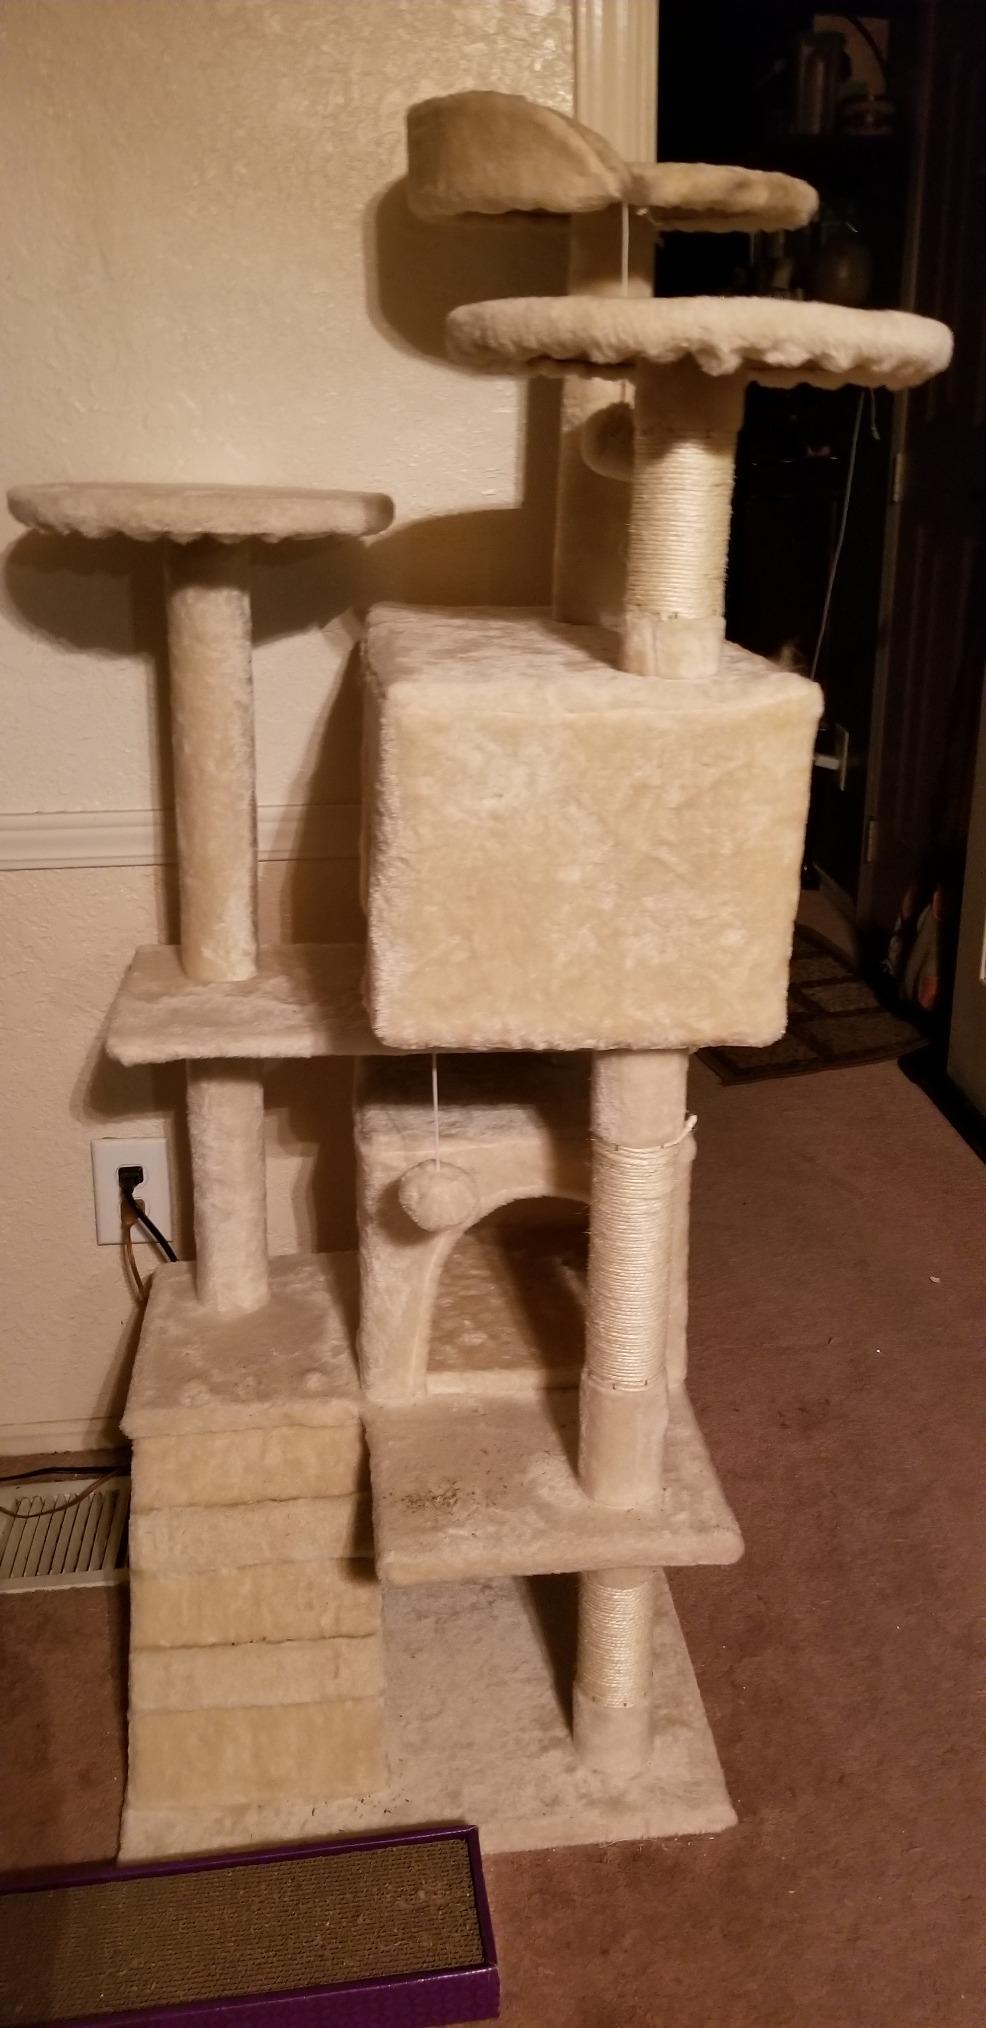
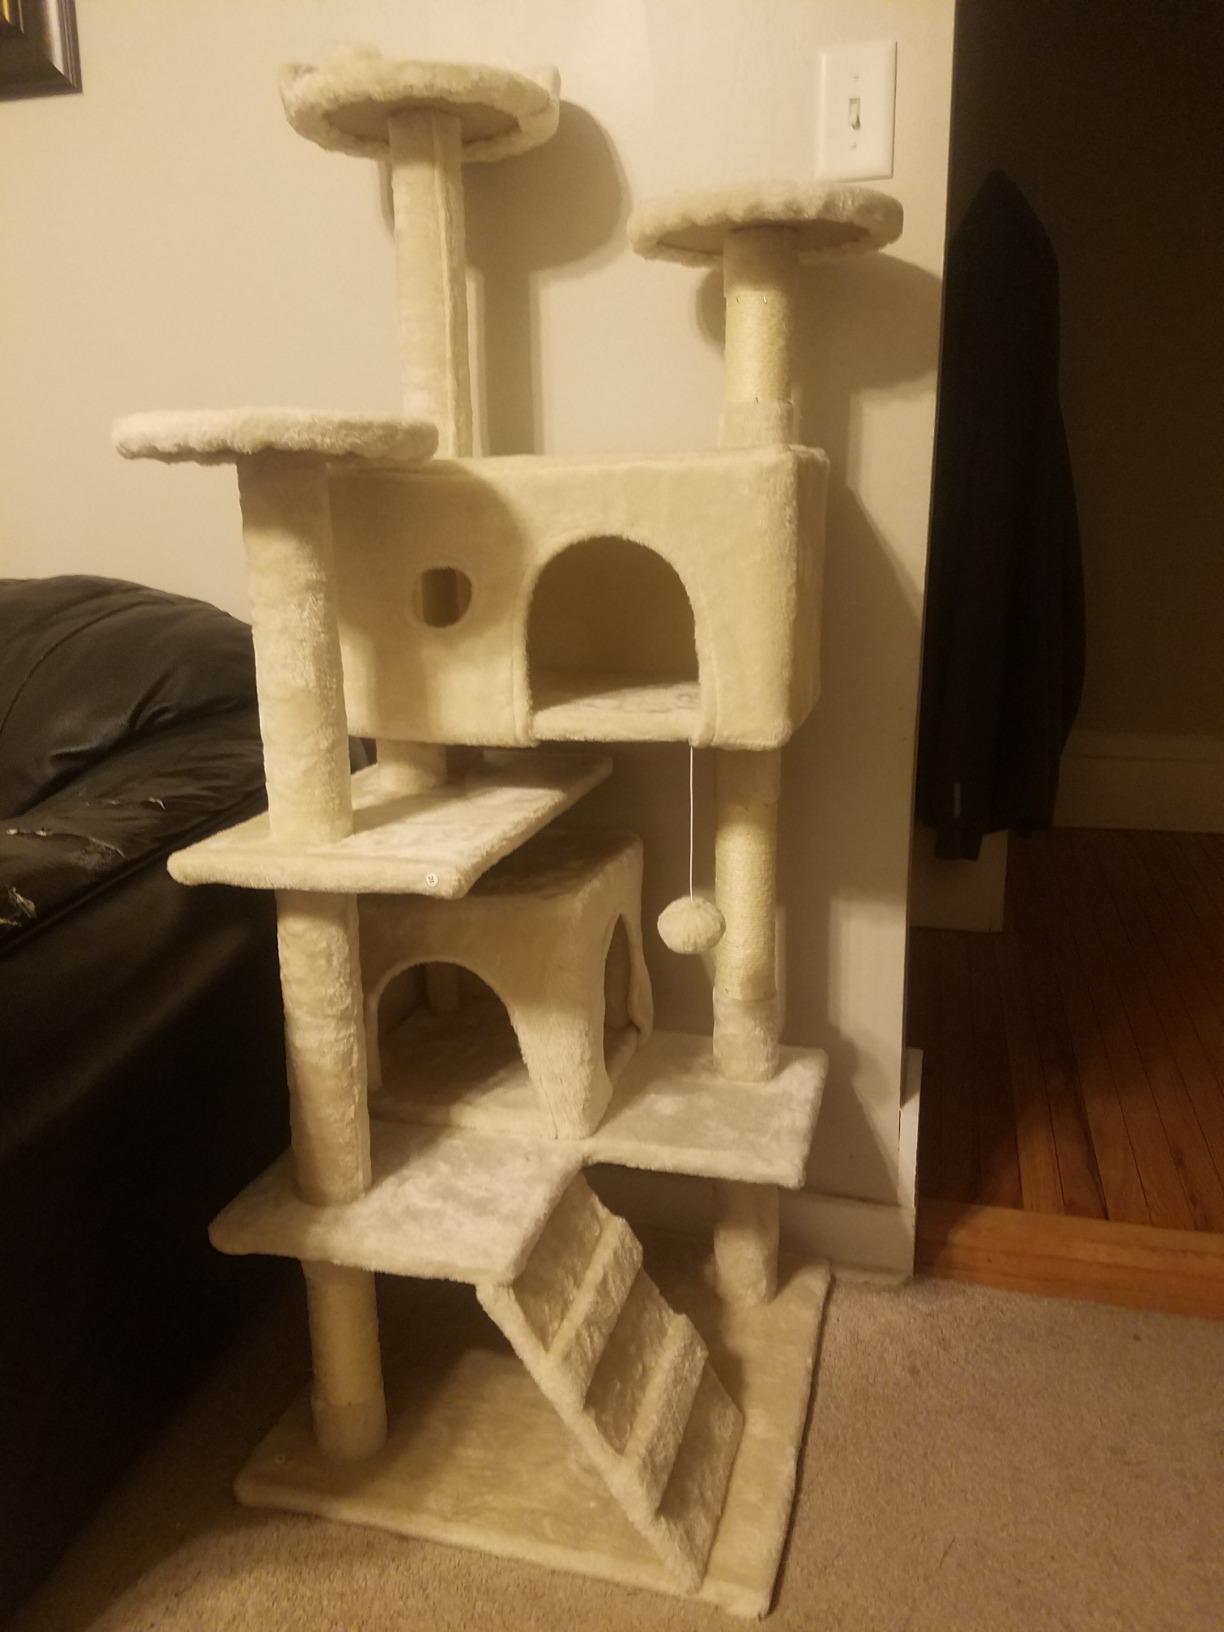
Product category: items_cat tree
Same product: yes